Dullahan

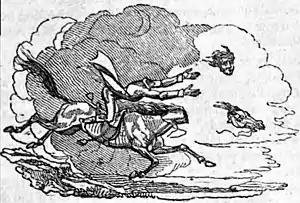
Dullahan, the headless horseman

The Dullahan (Irish: Dubhlachan; dúlachán) is a type of legendary creature in Irish folklore. He is depicted as a headless rider on a black horse, or as a coachman, who carries his own head. As it is not widely described in native sources, and no references to it appears on the Irish Folklore Commission's website, there is doubt as to whether the Dullahan was originally a part of the Irish oral tradition.